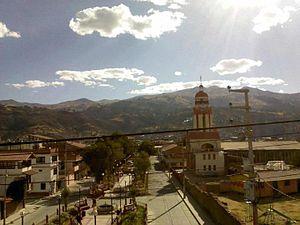
La « Très Noble et Généreuse Ville de Huaraz » et « Capitale de l'Amitié Internationale » se situe dans la partie centrale de la Cordillère des Andes péruvienne, au centre du département de Ancash, sur la rive droite de la rivière Santa à 3 052 m d'altitude dans la vallée Callejón de Huaylas.